Russian destroyer Reshitel'nyi

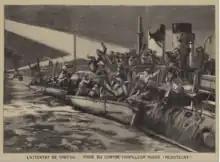
Illustration of the Japanese seizure of "Reshitelnyi" at Chefoo, China, from "Le Petit Parisien", 28 August 1904.

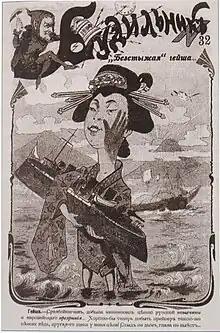
Illustration of a "shameless geisha" holding "Reshitel‘nyi" after Japan captured the destroyer in a neutral port, from the Russian magazine "Budil'nik" ("Alarm Clock"), No. 32, 1904.

The Japanese maintained a blockade of Port Arthur over the next several months. On the morning of , the Russian squadron at Port Arthur put to sea in an attempt to reach Vladivostok. In the Battle of the Yellow Sea that day, the Russians suffered a defeat in which the squadron commander, Rear Admiral Wilgelm Vitgeft, was killed. In the battle's aftermath, the Russian squadron scattered, some ships returning to Port Arthur and others trying to reach various other ports in East Asia with Japanese forces in pursuit. "Reshitel‘nyi", now under the command of Lieutenant Mikhail Sergeevich Roschakovsky, put to sea from Port Arthur as soon as darkness fell on carrying a dispatch about Vitgeft's decision to attempt to reach Vladivostok. She ran the Japanese blockade and made for Chefoo, China, where the dispatch could be sent to Russian authorities by telegraph. Due to her poor material condition, her crew had orders not to attempt to return to Port Arthur but rather to disarm her and allow Chinese authorities to intern her at Chefoo in accordance with international law and China's status as a neutral country. Upon her arrival at Chefoo on , Roschakovsky contacted the local Chinese authorities to make arrangements for his ship's internment.